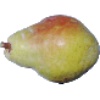
Label: Pear Williams 1